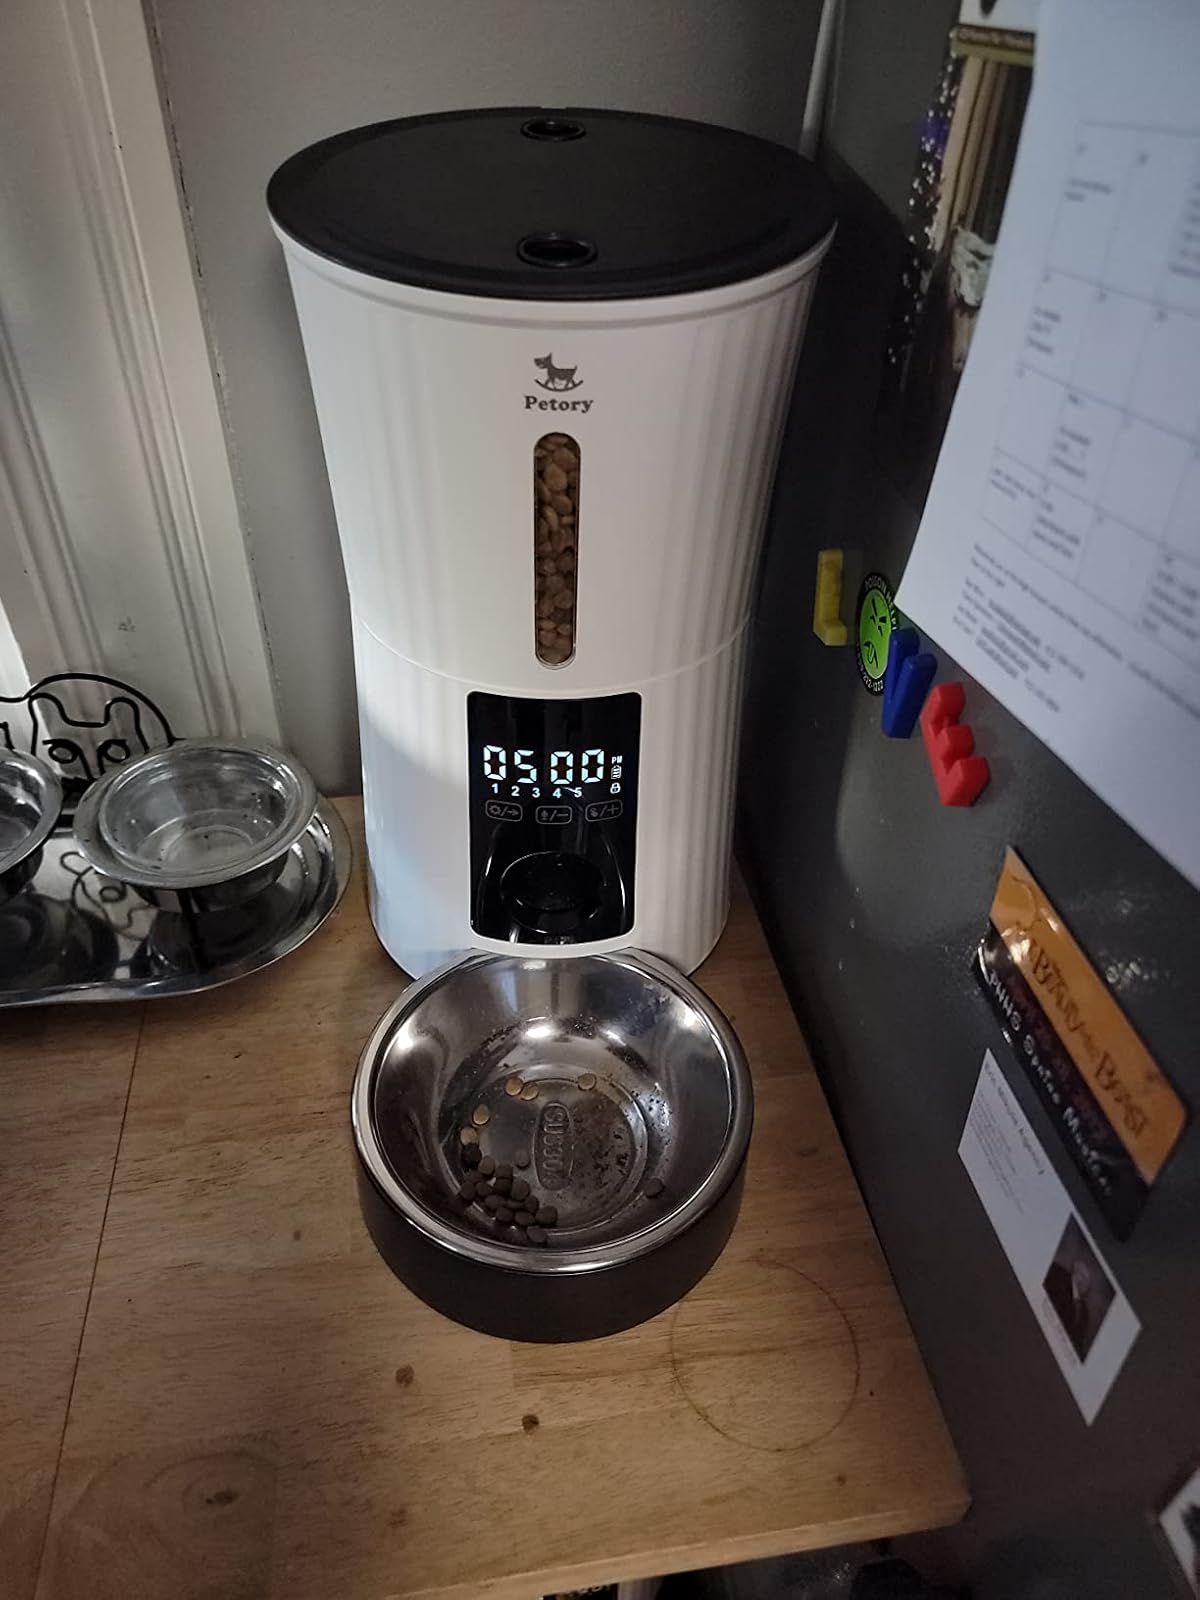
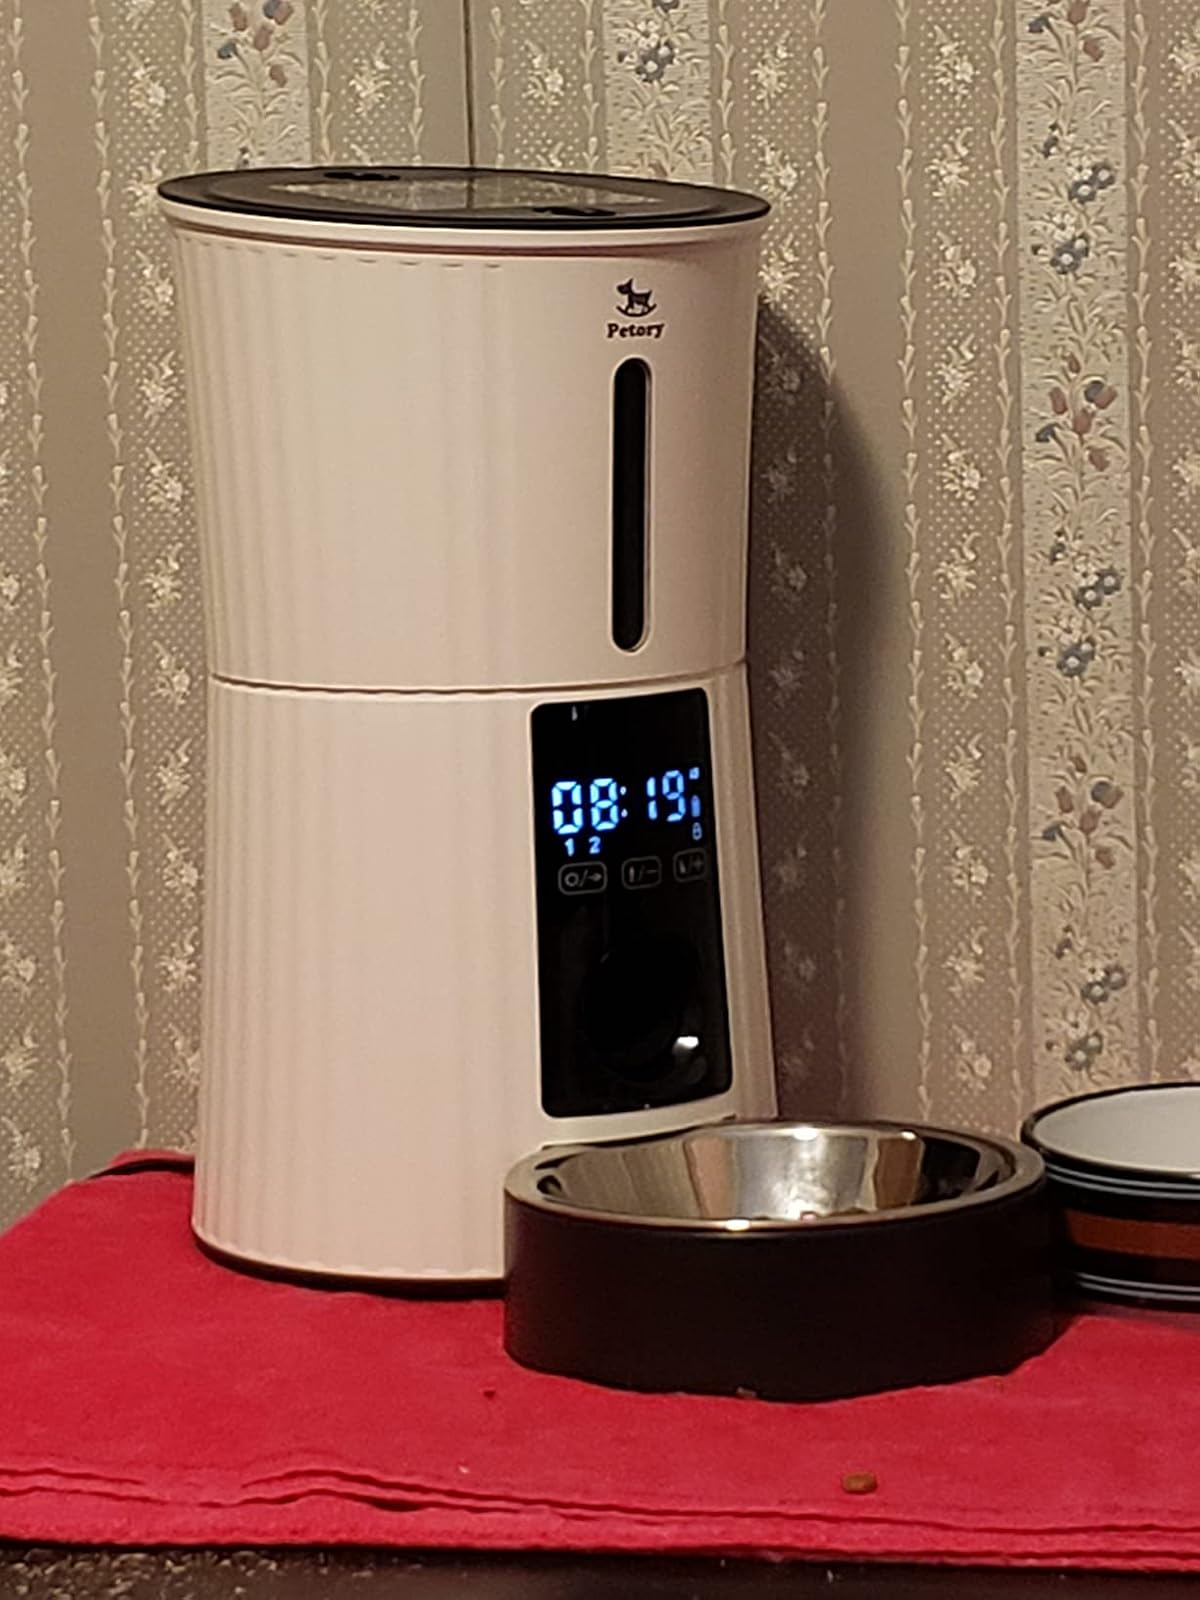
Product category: items_feeder
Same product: yes